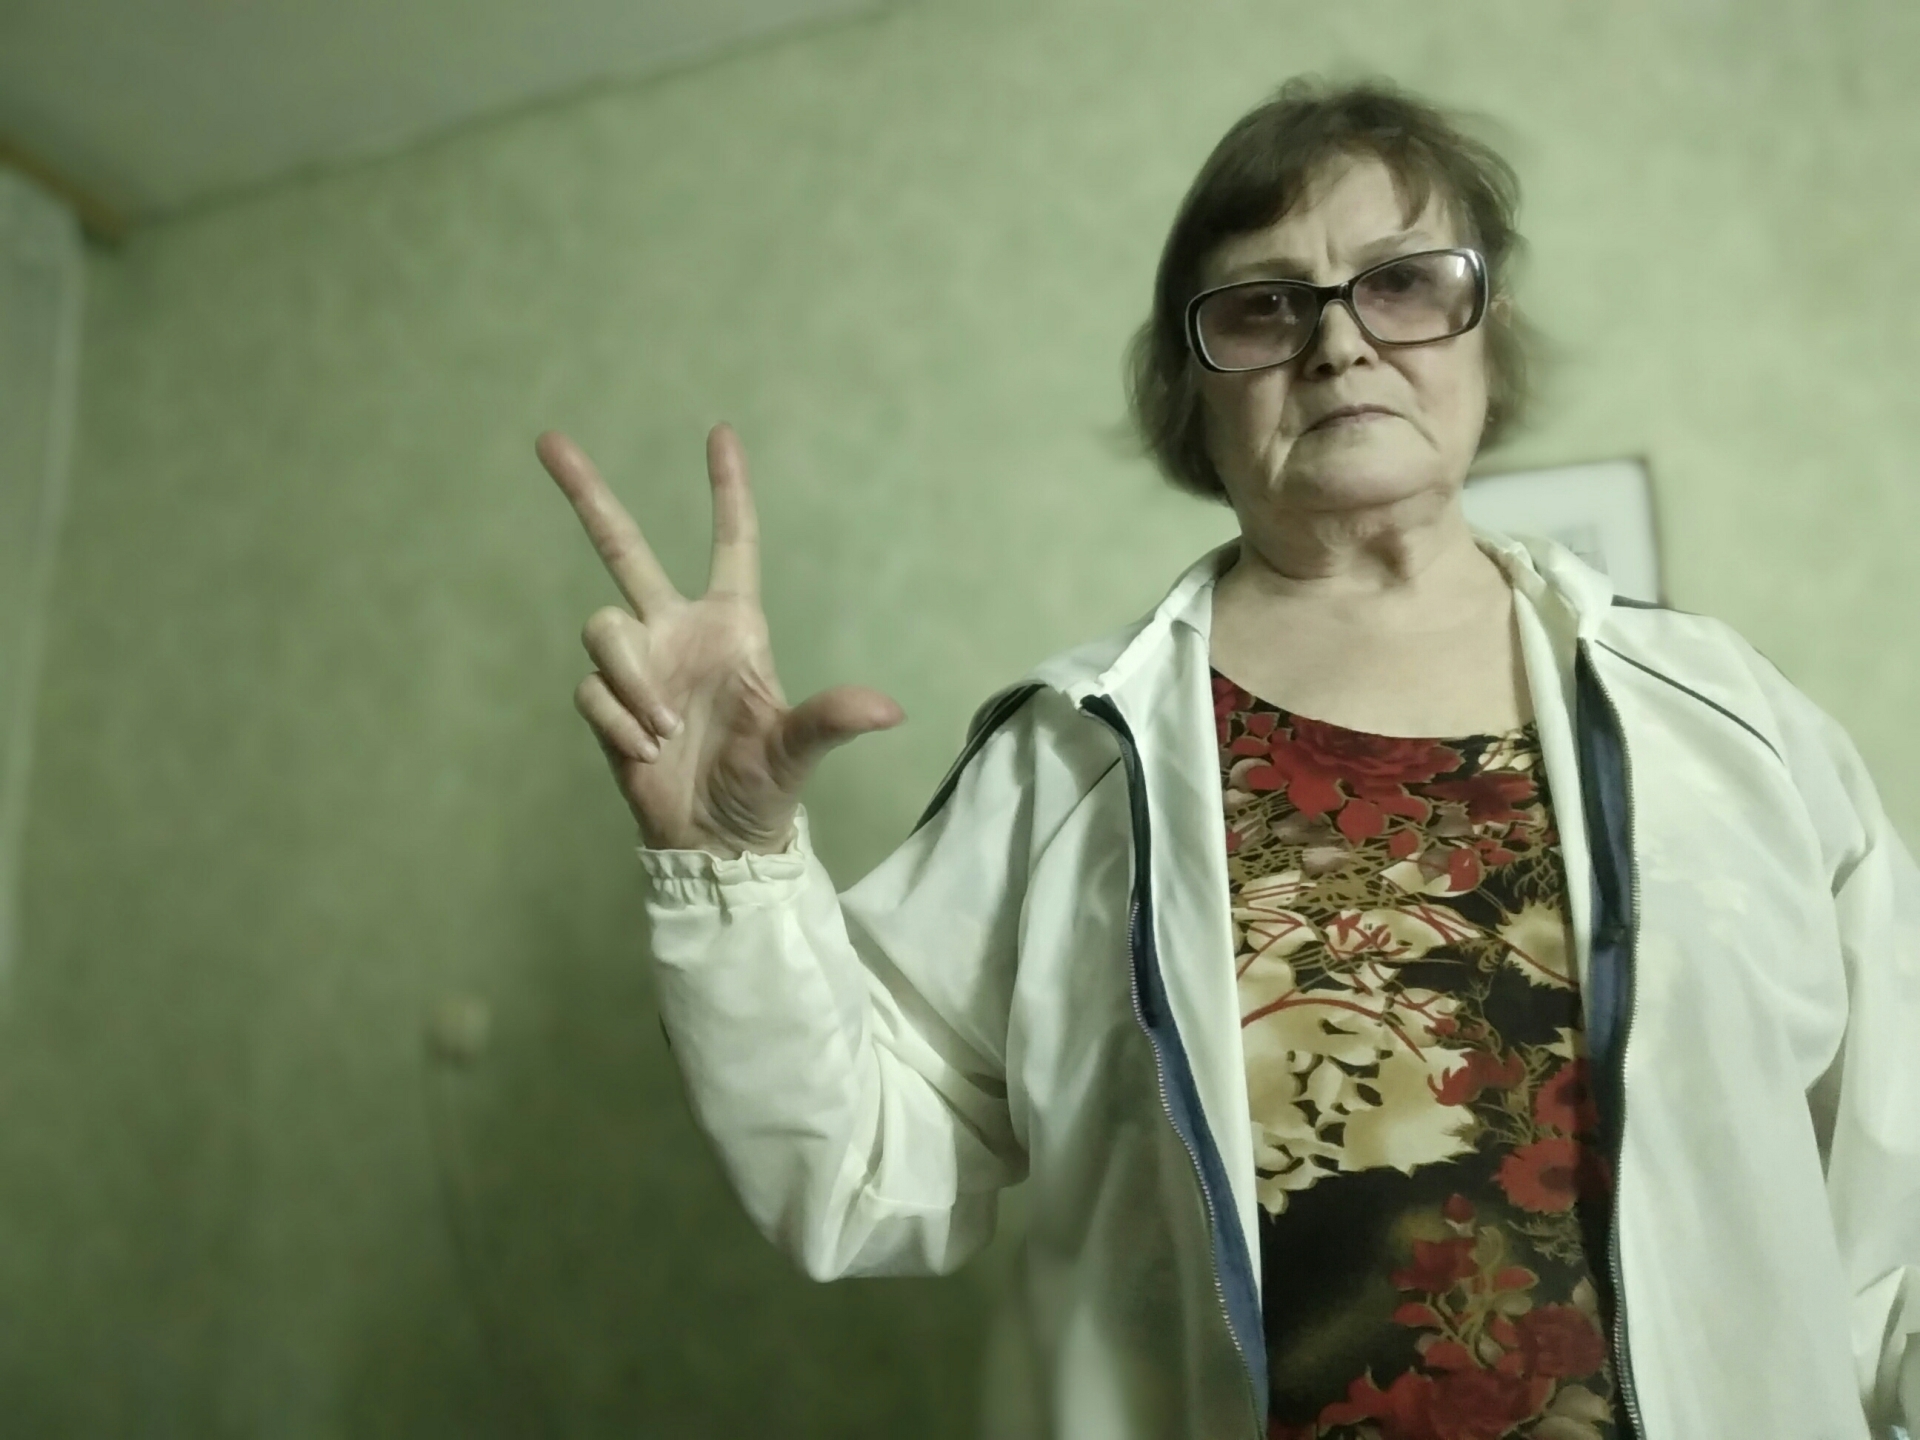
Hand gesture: three2